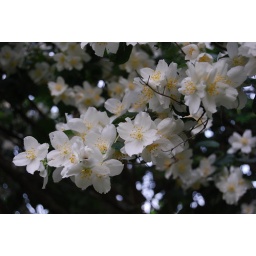
Lovely flowers on tree in backyard